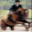
Label: horse